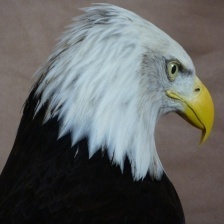
Species: BALD EAGLE
Scientific name: HALIAEETUS LEUCOCEPHALUS